St. John's University (Italy)

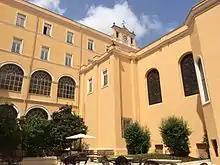
The central courtyard of St. John's University - Rome

Study abroad programs on the Rome campus are offered on the undergraduate level for fall, winter, spring and summer terms in several academic fields. Programs include but are not limited to: